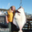
Label: flatfish